2012 FA Cup final

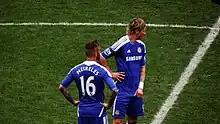
Raul Meireles (left) and Fernando Torres (right) during Chelsea's Sixth Round match against Leicester City

Chelsea were drawn to play at home against Birmingham City in the Fifth Round, with Birmingham dominating the first half through a David Murphy goal. Daniel Sturridge scored in the second half to force a replay, which was played on 6 March at Birmingham, just two days after André Villas-Boas was relieved of his duties as Chelsea manager. Birmingham held Chelsea throughout the first half, and looked the stronger side at times, but after Mata and Raul Meireles scored twice in five minutes, Chelsea dominated the remainder of the game until the final whistle. In the Sixth Round, Chelsea overcame Leicester City at home in a 5–2 thriller. Gary Cahill scored his first FA Cup goal for Chelsea from a corner in the 12th minute, with Salomon Kalou following up five minutes later. In the second half, Fernando Torres ended a goal drought of over 25 hours to score, before Jermaine Beckford gave Leicester a late lifeline. Torres scored again in the 85th minute to put the result beyond doubt, although Ben Marshall grabbed one back three minutes later, before Meireles scored in the 90th minute to send Chelsea through to the semi-final.